Japan News Network

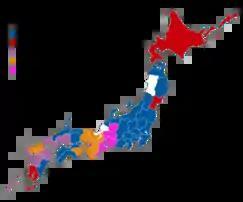
LCN assignments of JNN affiliates

Until 1992 (when i-Television in Ehime became the last broadcaster to be affiliated with JNN), multiple broadcasters either dropped their affiliation with JNN (such as Nihonkai Telecasting when Broadcasting System of San-in started broadcasting) or have joined JNN upon their establishment (such as Iwate Broadcasting Company, Ryukyu Broadcasting, and Aomori Television). At present, it consists of 28 full-time stations. There are no JNN member stations in Akita, Fukui, Tokushima, and Saga prefectures.